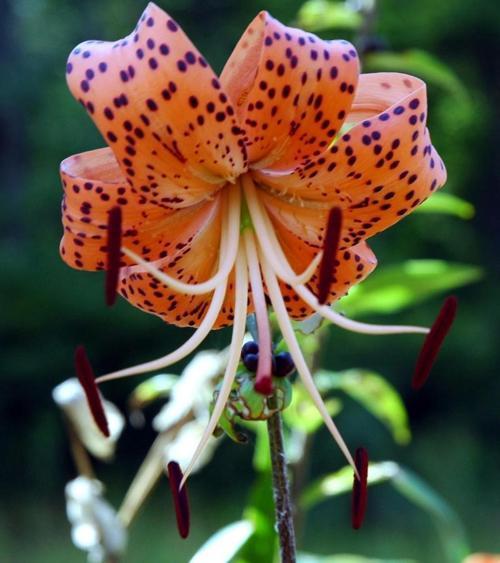
Label: tiger lily